HMS Colossus (1910)

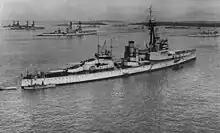
"Colossus" at anchor in Scapa Flow with other ships of the Grand Fleet, 1916

From June to September 1917, she was being refitted. In April 1918, the High Seas Fleet again sortied, to attack British convoys to Norway. They enforced strict wireless silence during the operation, which prevented Room 40 cryptanalysts from warning the new commander of the Grand Fleet, Admiral Beatty. The British only learned of the operation after an accident aboard the battlecruiser forced her to break radio silence to inform the German commander of her condition. Beatty then ordered the Grand Fleet to sea to intercept the Germans, but he was not able to reach the High Seas Fleet before it turned back for Germany. The ship was present at Rosyth, Scotland, when the German fleet surrendered there on 21 November. In January 1919, she became flagship of the Reserve Fleet at Devonport. In March, "Colossus" briefly became flagship of the 3rd BS of the Home Fleet, before that role was transferred to the dreadnought on 18 March. On 30 June 1921, she was listed for disposal, but become a boys' training ship in September, and was refitted to suit her new role. The ship was stationed at Portland until May 1922 when that establishment was closed and she returned to Devonport where she was again listed for disposal. "Colossus" was withdrawn from the disposal list on 23 July 1923 and hulked for the use of the training establishment at Devonport. The ship was withdrawn from "Impregnable" in August 1927, turned over to dockyard control on 23 February 1928 and sold to Charlestown Shipbreaking Industries for scrap in August. She was resold to Metal Industries, Limited and departed Devonport for Charlestown, Fife, on the 25th. "Colossus" arrived on 5 September to begin demolition.